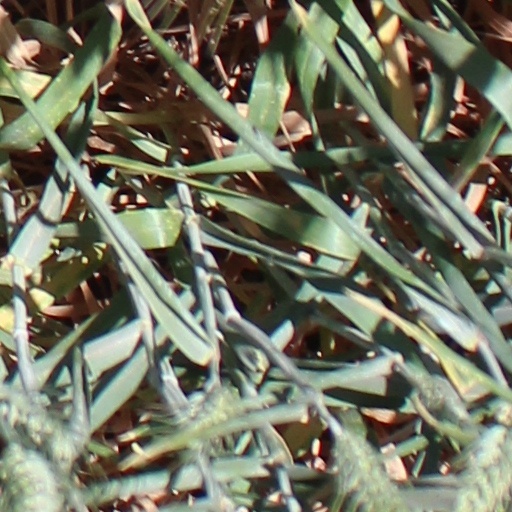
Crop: wheat